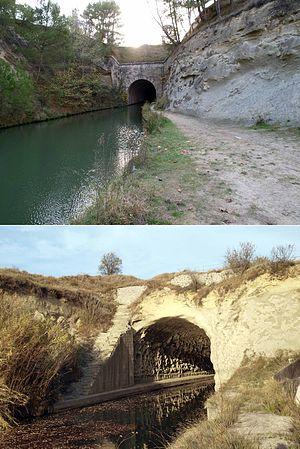
Tunnel du Malpas sur le canal du Midi (Hérault)
Le canton de Capestang est une ancienne division administrative française située en région Languedoc-Roussillon dans le département de l'Hérault, dans l'arrondissement de Béziers.